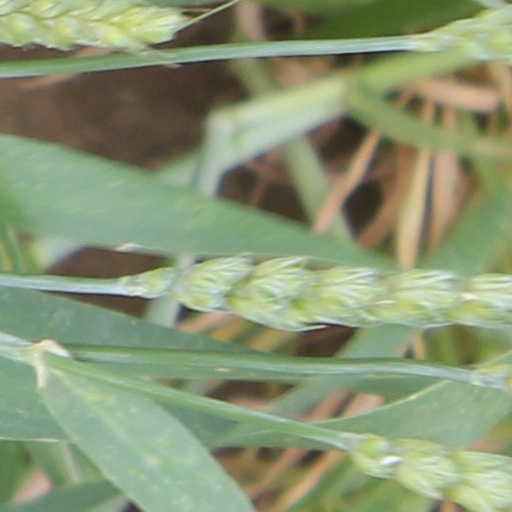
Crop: wheat